Military police

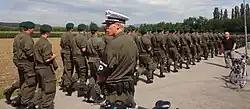
An Austrian MP secures and monitors marching conscript soldiers.

Each branch of the Sri Lankan Armed Forces has its own military police/Provost section. The Sri Lanka Army is policed by the Sri Lanka Corps of Military Police and by Regimental Police, who belong to each individual regiments or corps.